Kevin Magnussen

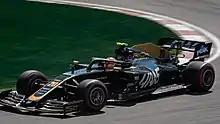
Magnussen at the 2019 Canadian Grand Prix

Magnussen continued to drive for Haas for the 2019 season alongside Grosjean. The Haas VF-19 proved uncompetitive and became more so as the season went on. The car often performed well during qualifying but suffered during the race. At the first race in Australia, Magnussen finished 6th in what would later turn out to be his best finish of the season. He finished 13th at the next three races, despite having qualified in the top ten in two of them. He recorded another points finish in Spain, finishing 7th.